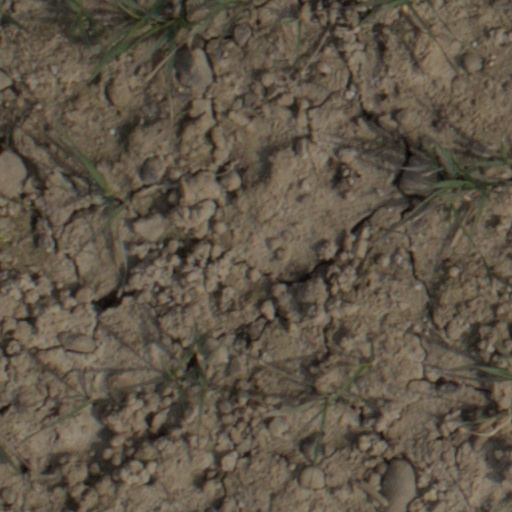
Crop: wheat